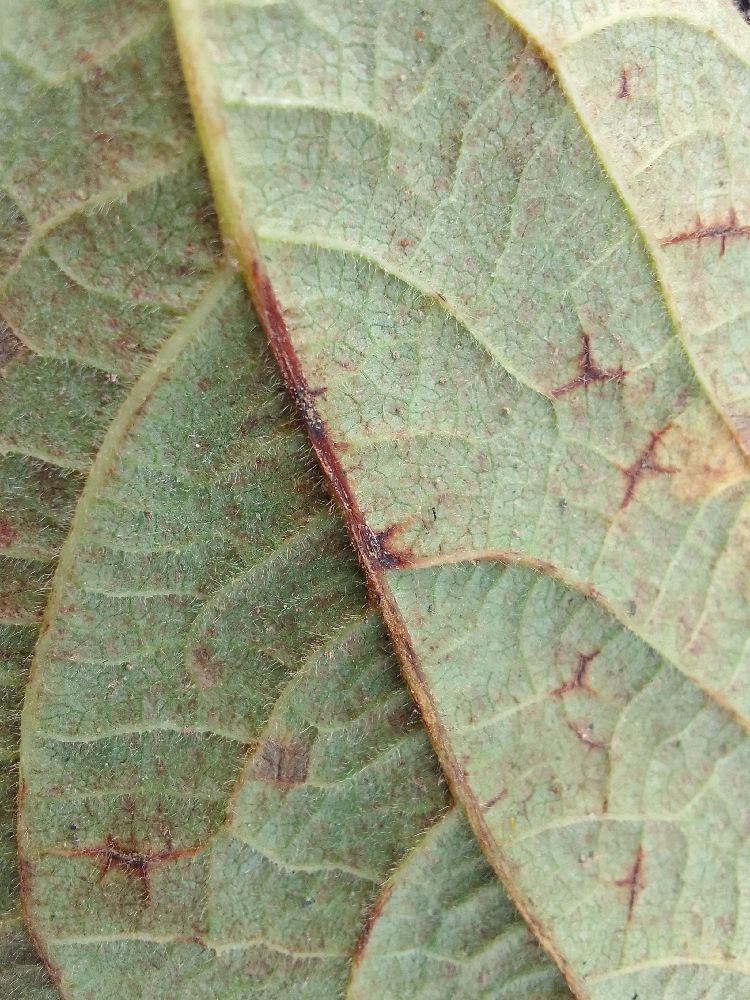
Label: anthracnose